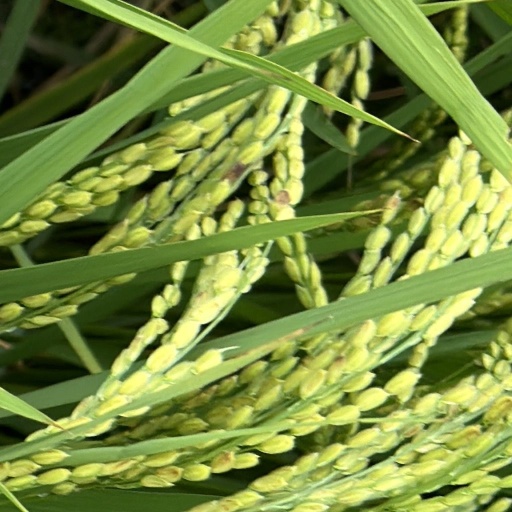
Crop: rice